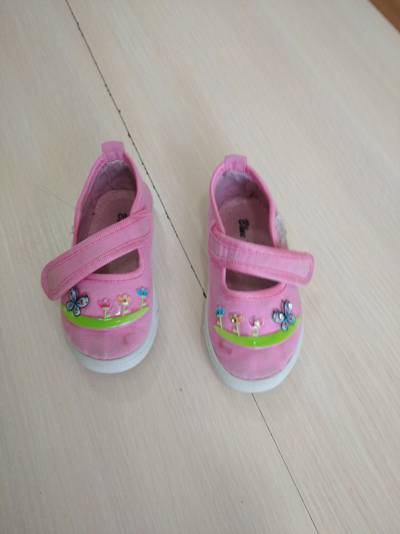
Waste category: shoes